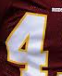
Number: 4